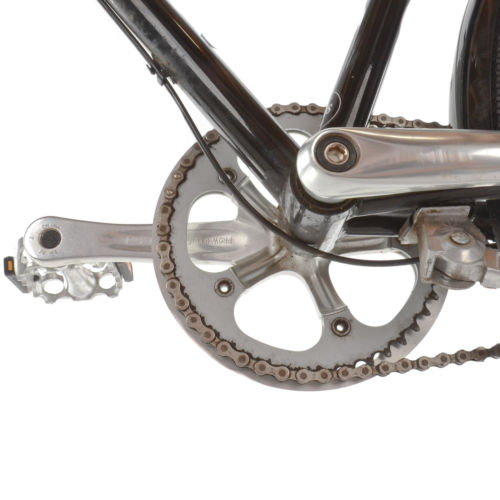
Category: bicycle